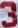
Number: 3